Tiziano Sclavi

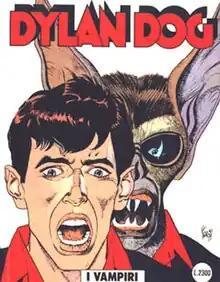
Cover of "Dylan Dog 62", 1996.

The first character created by Sclavi in Bonelli was Kerry Scott of the 1983 series "Kerry il trapper" ("Kerry the trapper"), a western comic series with horror influences published as appendix to "Comandante Mark" ("Commander Mark") until 1985. According to some critics, Kerry represented a former test for the further creation of Dylan Dog because Sclavi experimented and tried to insert elements taken from the horror genre.